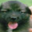
Label: dog